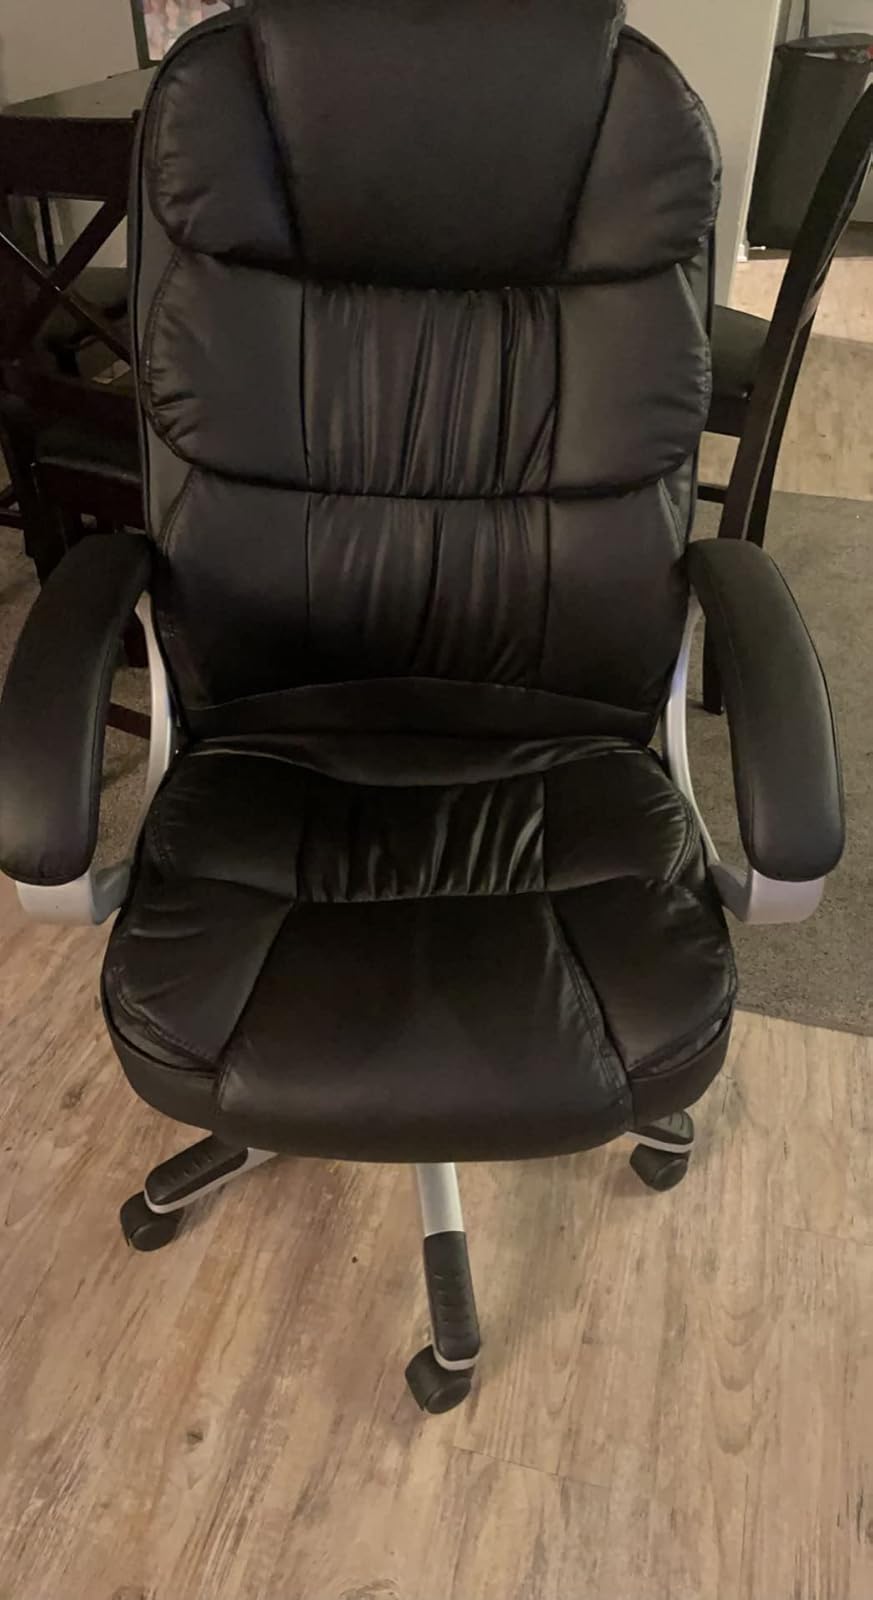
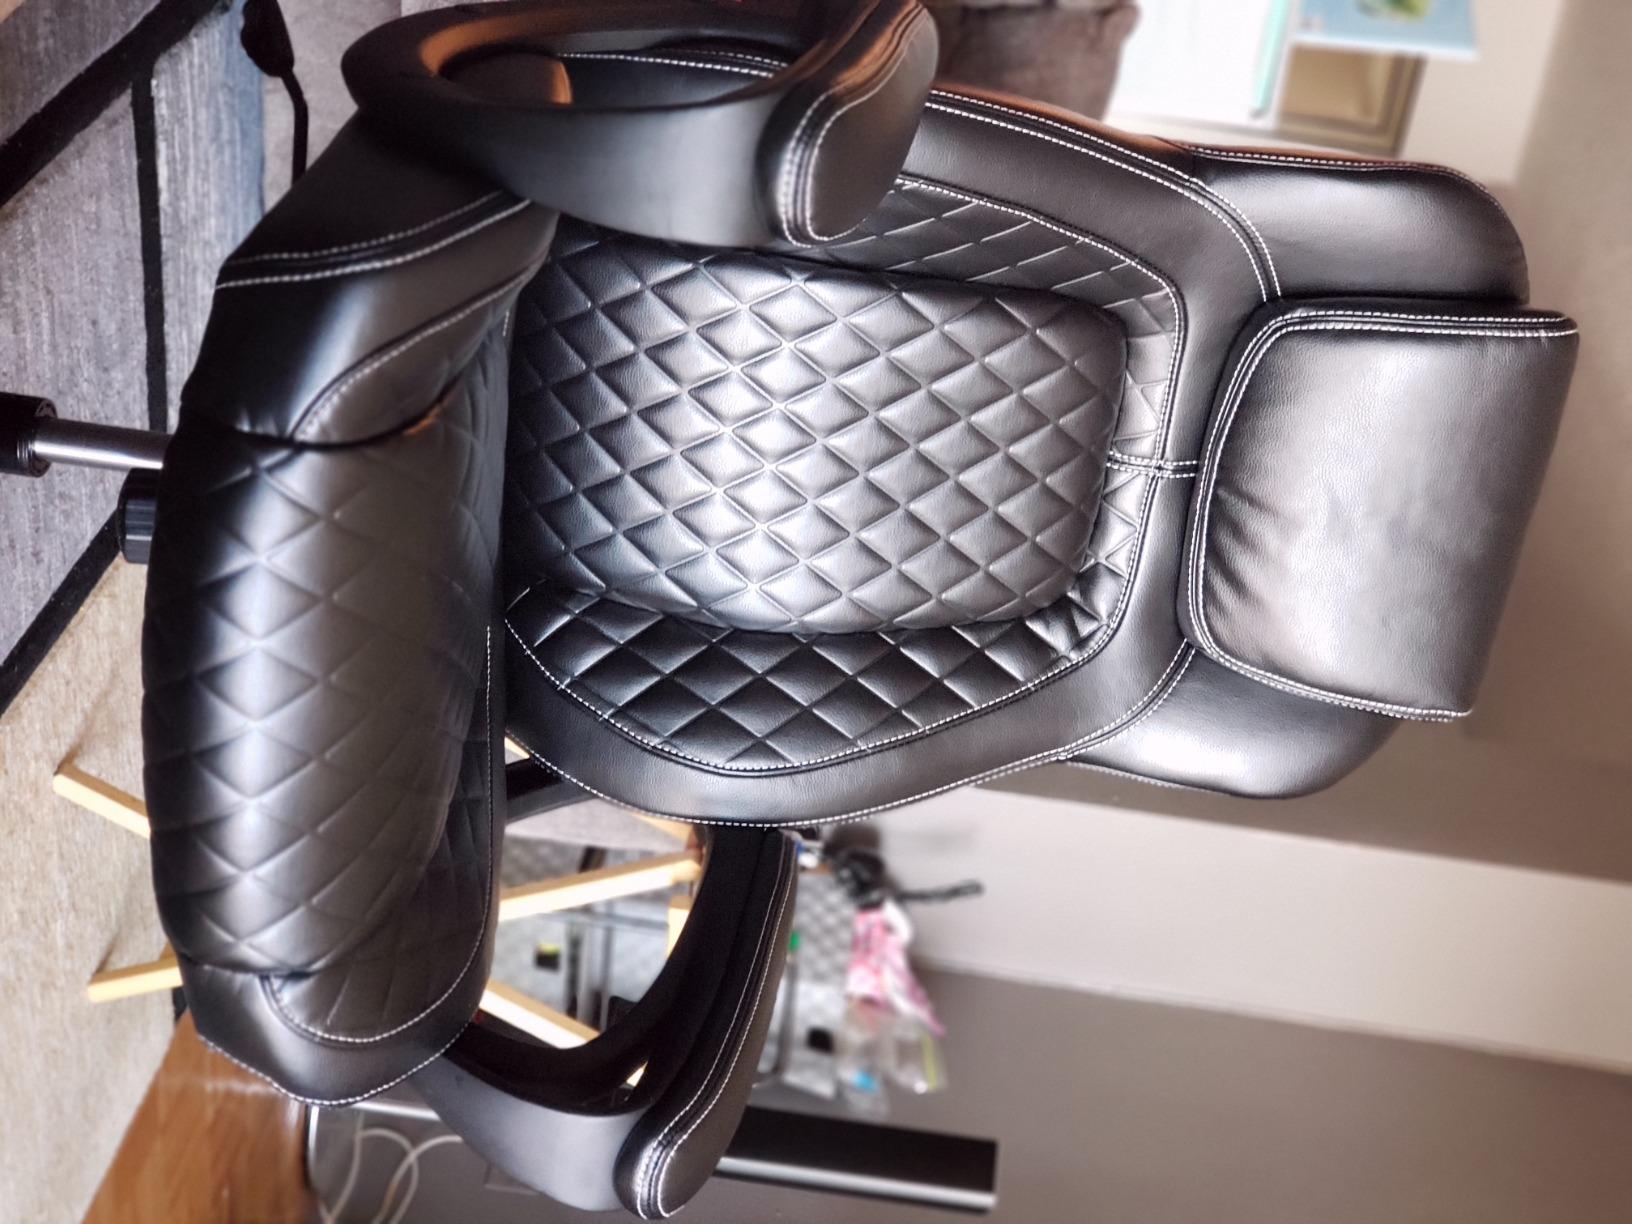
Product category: items_chair
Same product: no